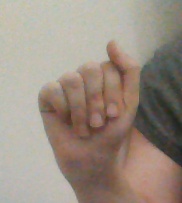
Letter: saad